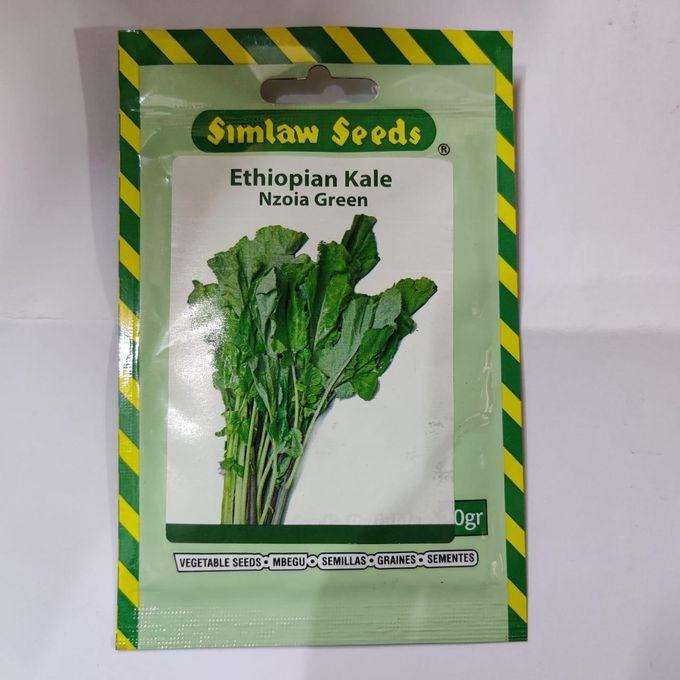
Mfuko wa plastiki wenye rangi ya kijani kibichi na njano, ukiwa na maandishi pamoja na picha ya mboga za majani mbele yake. Yenye mbegu kwa ajili ya kupandwa shambani.